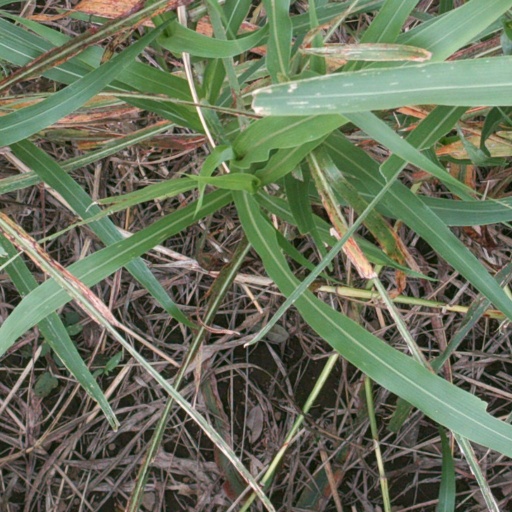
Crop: sorghum